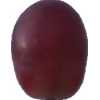
Label: pink_grape